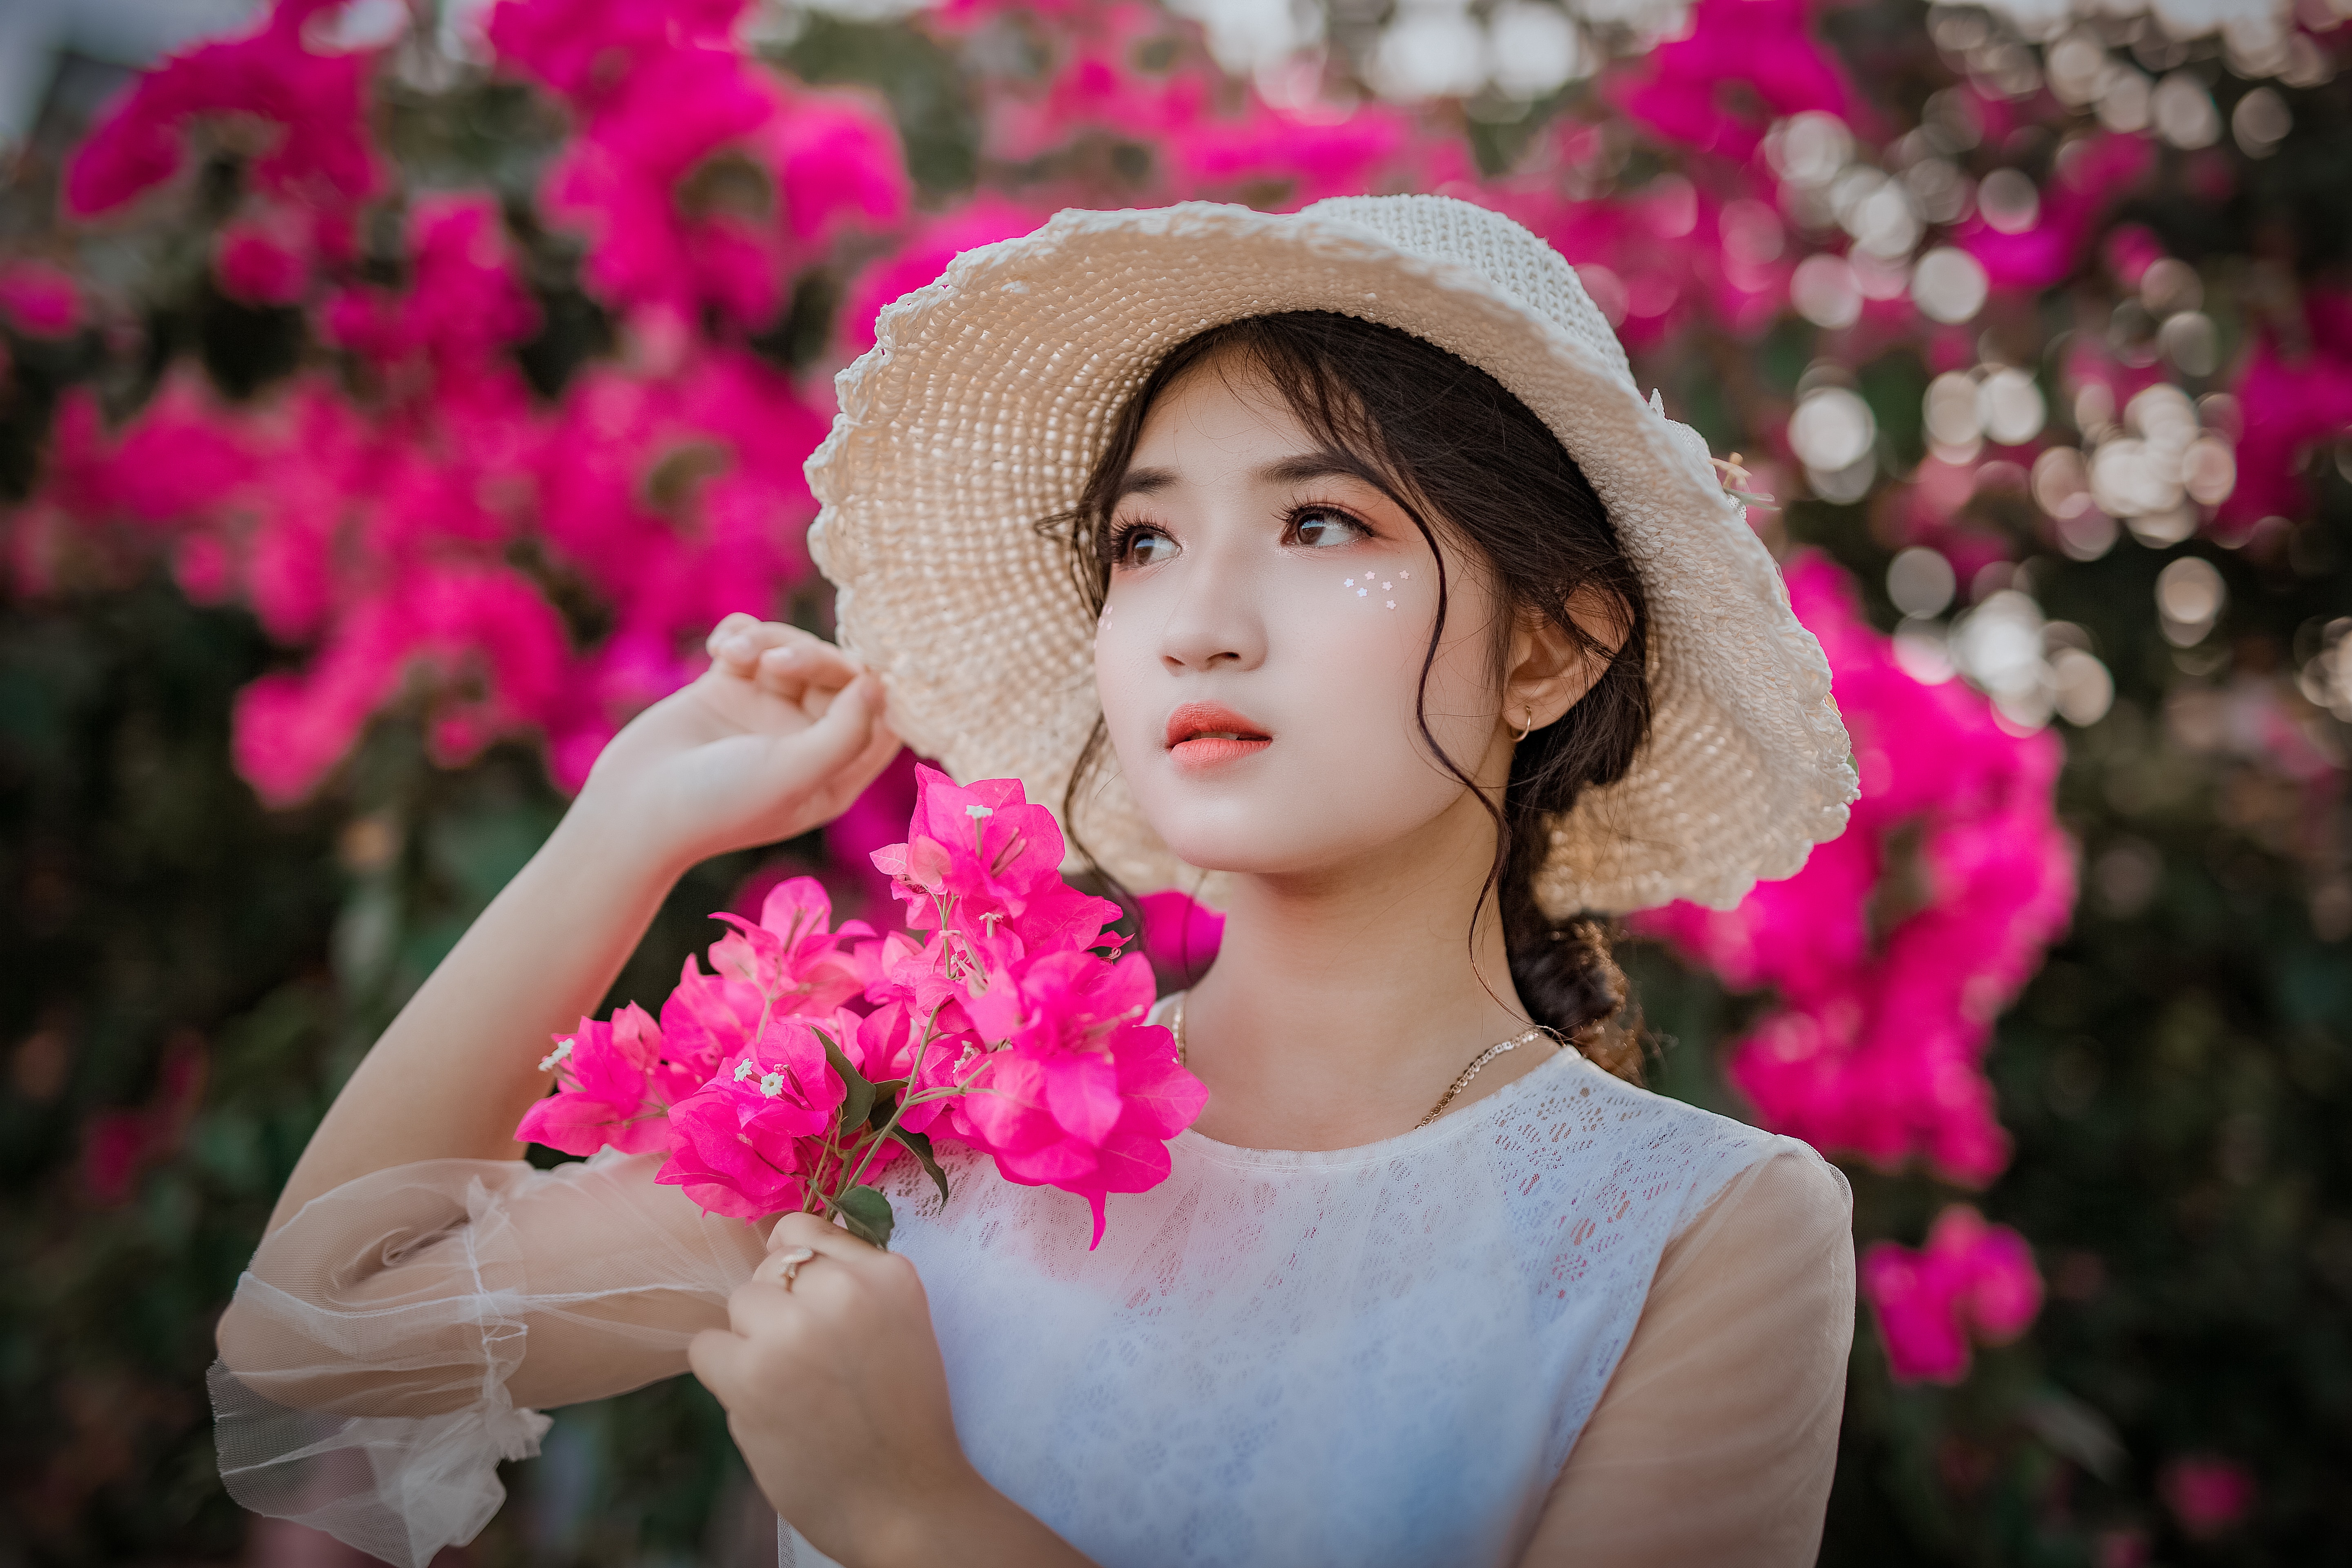
pink, white, beauty, flower, lip, skin, spring, petal, plant, bougainvillea, smile, headgear, photography, dress, summer, photo shoot, happy, hat, rose, fashion accessory, rose family, pink family, portrait photography, brown hair, model, azalea, headpiece, child, rhododendron